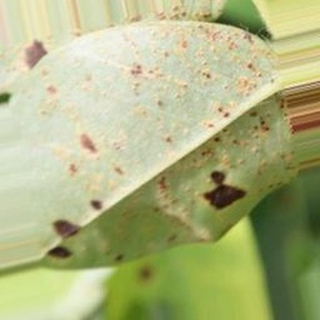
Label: groundnut_rust